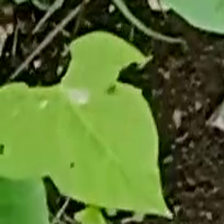
Weed species: Obscure_morning _glory(Ipomoea obscura)